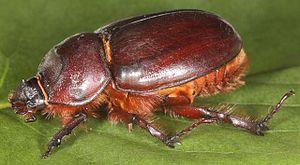
Le scarabée rhinocéros européen, Oryctes nasicornis, est une espèce d'insectes coléoptères de la famille des Scarabaeidae et de la sous-famille des Dynastinae.